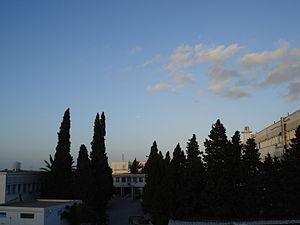
Hôpital Abderrahmen Mami de pneumo-phtisiologie, L'Ariana, Tunisie